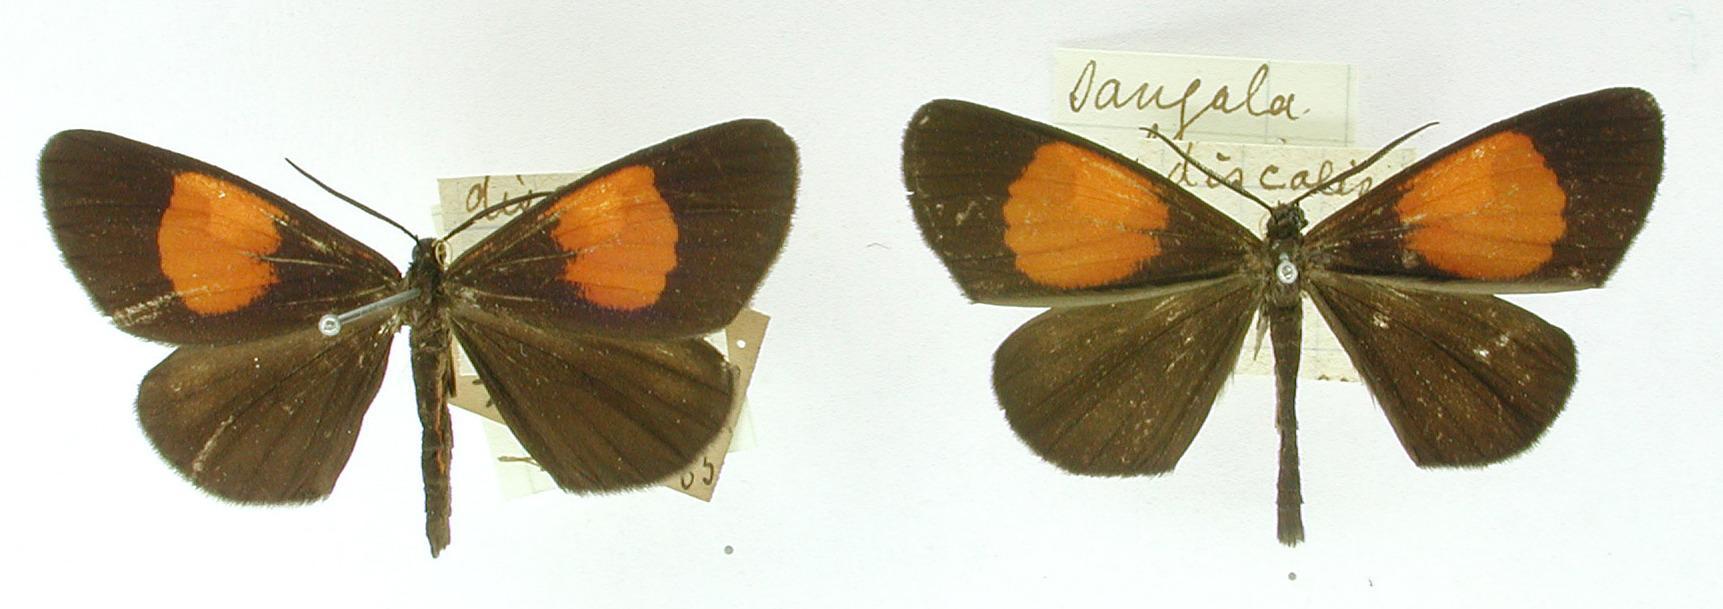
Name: Sangala subcyanea
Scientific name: Sangala subcyanea Dognin, 1903
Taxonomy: Animalia, Arthropoda, Insecta, Lepidoptera, Geometridae, Ennominae
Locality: Cuzco, Peru, Peru